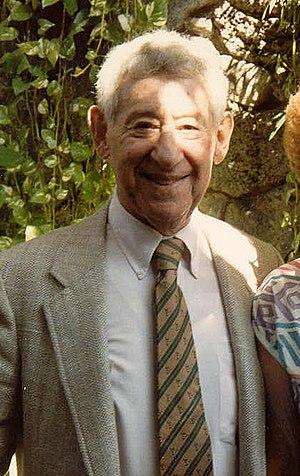
Jack Gilford, de son vrai nom Jacob Aaron Gellman, est un acteur américain, de cinéma, de théâtre et de télévision, né le 25 juillet 1908 à New-York, et mort le 4 juin 1990. Il fut nommé aux Oscars, aux Tony Awards et il reçut de nombreuses récompenses pour ses prestations théâtrales.